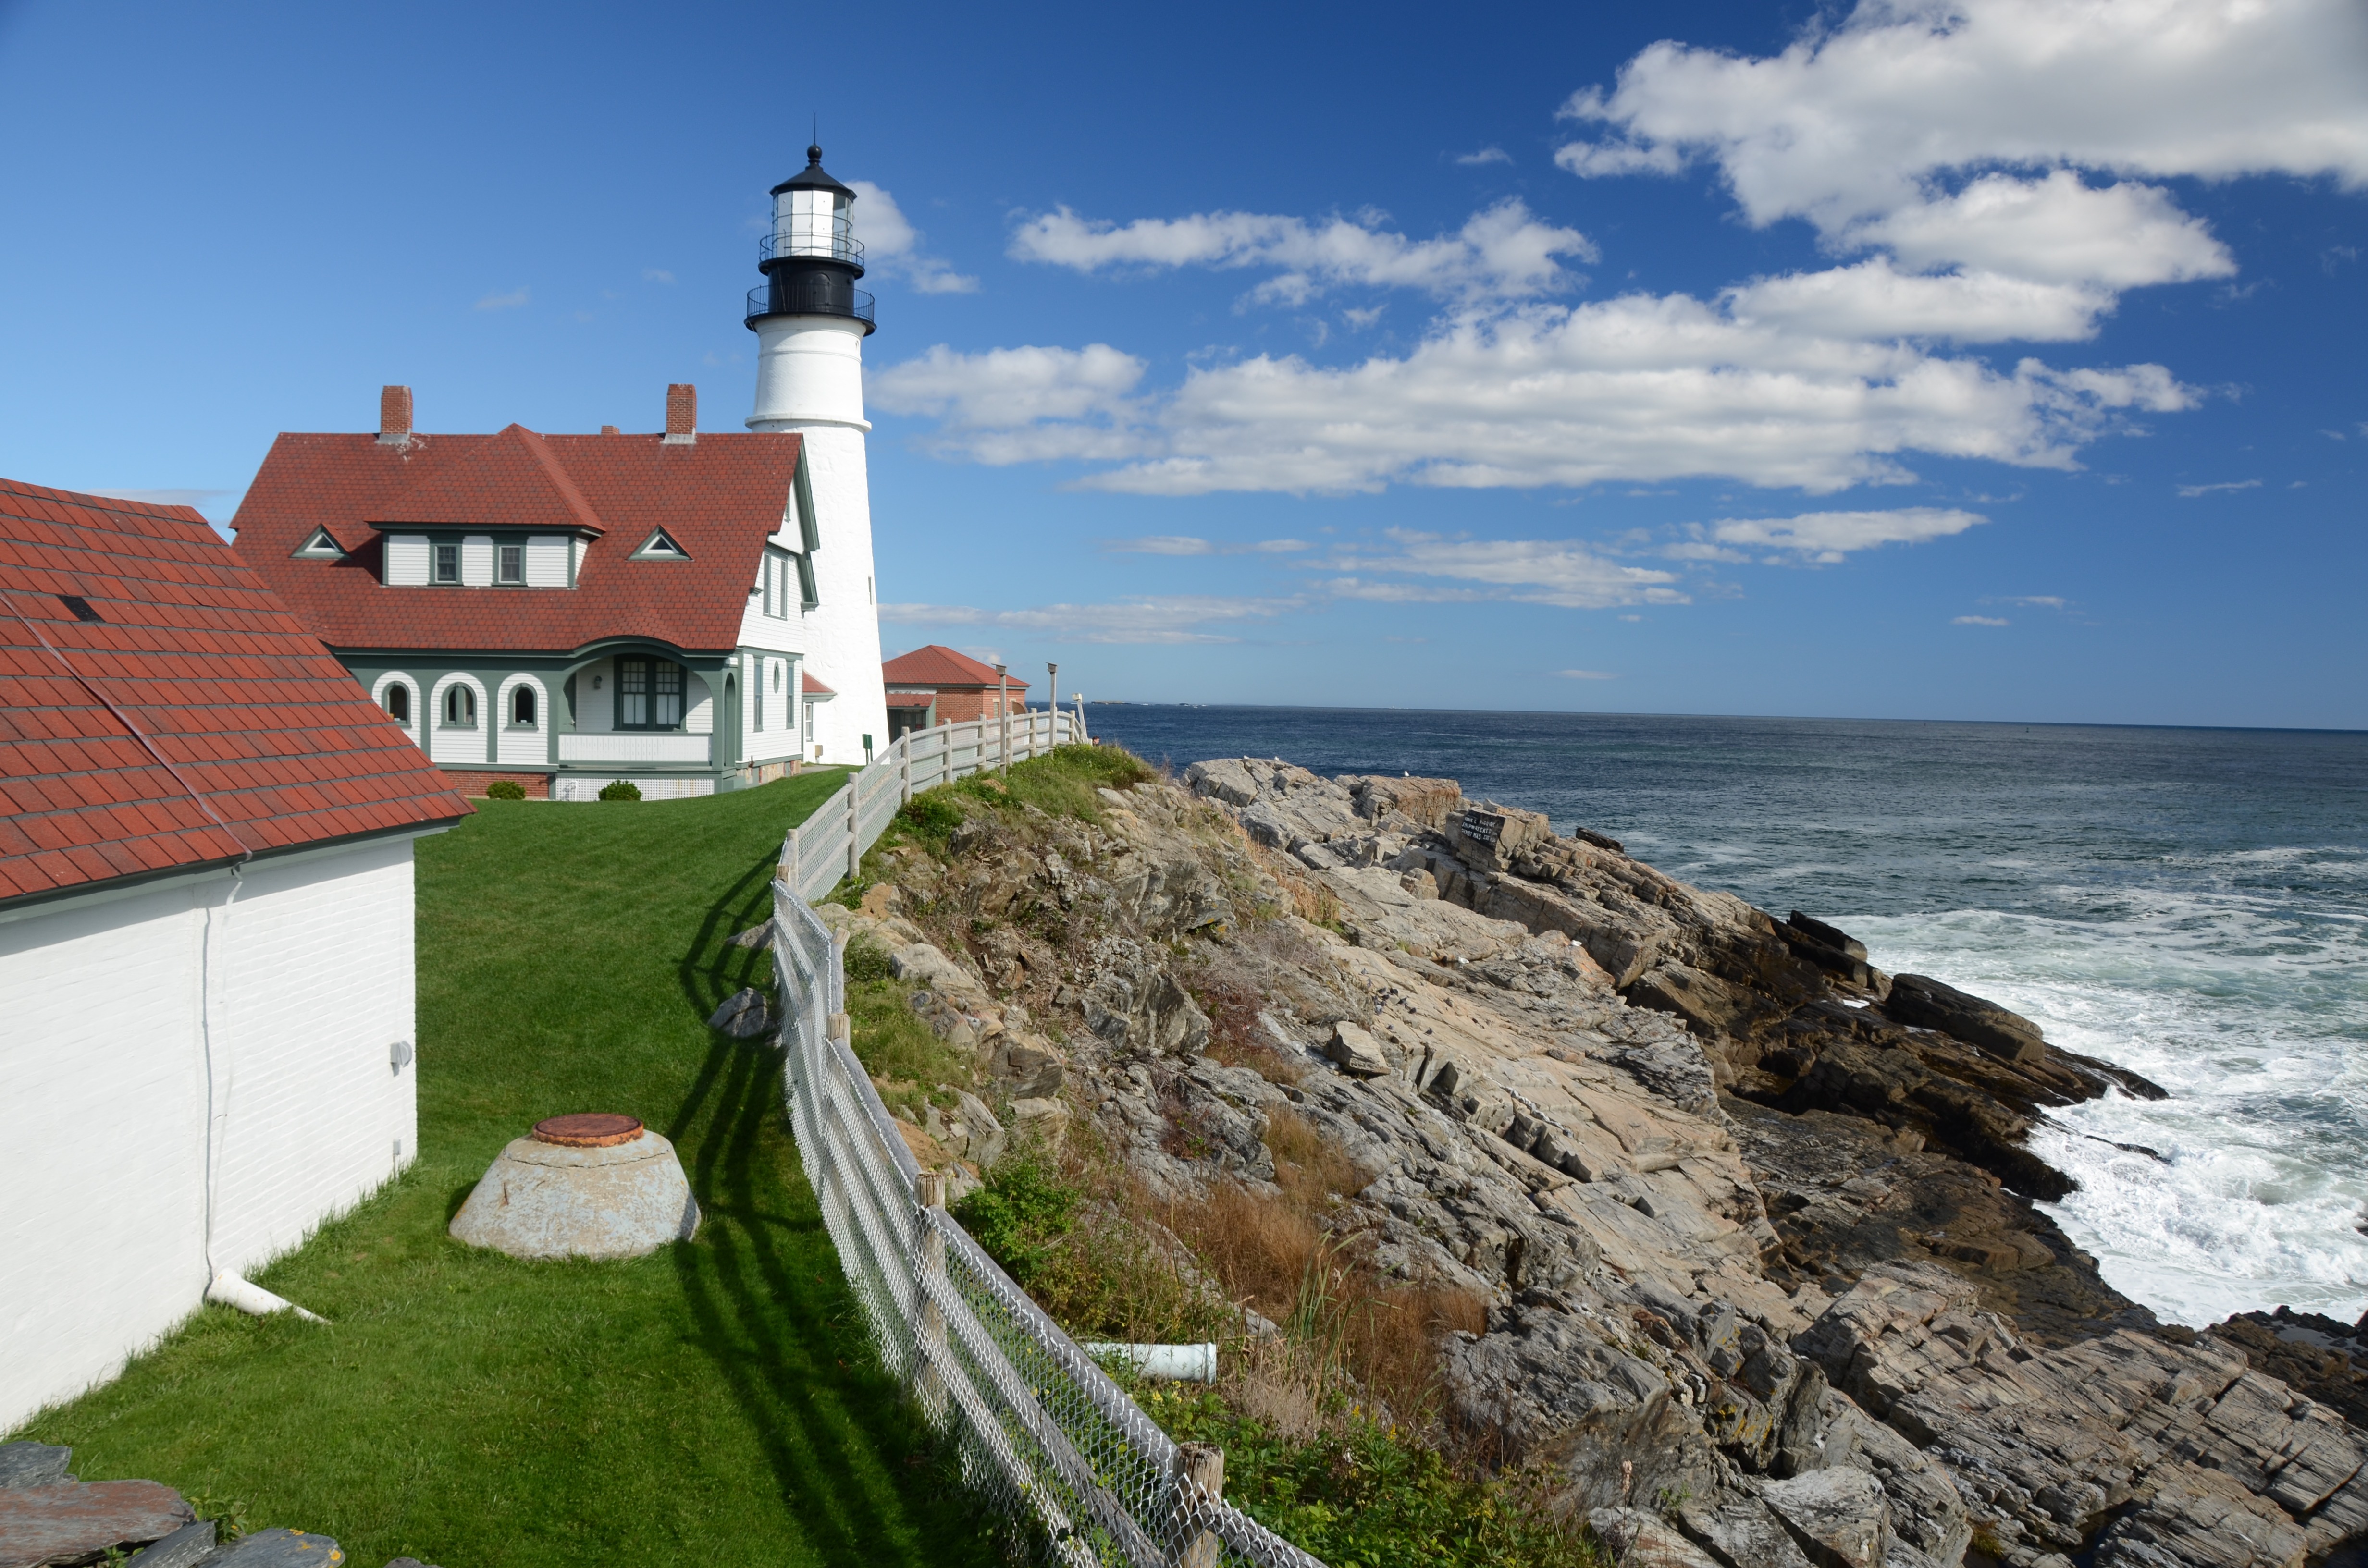
landscape, sea, coast, water, nature, ocean, lighthouse, sky, shore, building, travel, shoreline, cliff, cove, tower, scenery, usa, america, landmark, blue, tourism, terrain, blue sky, clouds, maine, cape, destination, portland, portland head